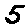
Label: 5